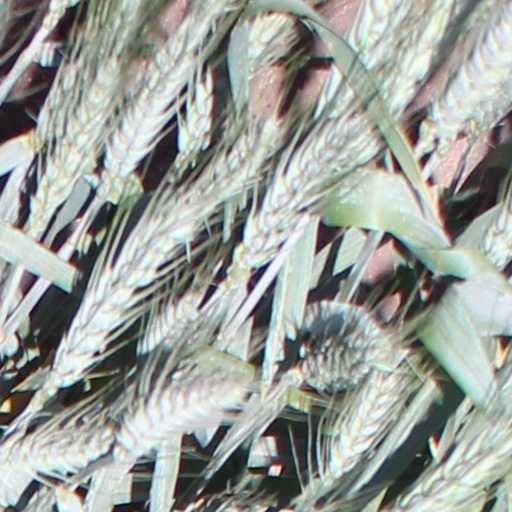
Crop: wheat